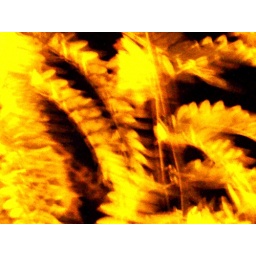
The tree outside my window is acid green and uplit in the evenings.